Dabirpura

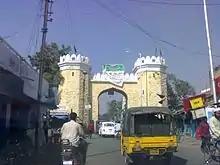
Dabeerpura Darwaza

Some of Road Bazaars are with few major "Kirana" (grocery) shops, all kinds of basic needs, quality shops, and stores available. The value of the land space in Dabeerpura and Azampura is high compared to other Old City localities. The place is most sought after by Mahdis and Shias of Old City, leading to an increase in value for space.